Brandling Junction Railway

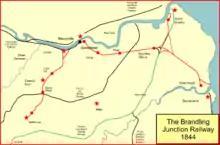
The Brandling Junction Railway

In 1834 and 1835 R. W. Brandling and John Brandling secured leases of the coal in a large area about four miles southward from South Shields and seven miles inland from the coast, and in May 1835 they proposed a railway serving this area, and connecting Gateshead with South Shields and Monkwearmouth, obtaining authorising in the (5 & 6 Will. 4. c. lxxxiii). This route covered much of the unbuilt part of the Blaydon, Gateshead and Hebburn Railway Company's route, although at a higher level, and the proposal resulted in that company losing heart. They negotiated with the Brandlings, offering to pay over £5,000 to induce them to adopt a different line. The Brandlings counter-offered that the should meet the Brandling line at Gateshead, and abandon their proposed line east of that point, joining with the Brandlings in forming any new line. The vacillated further and the Brandlings pushed ahead with their scheme. They obtained a report from Robert Stephenson and Isambard Kingdom Brunel stating that the Brandling plan was "in every respect preferable" to the scheme.